Degrassi

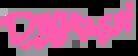
The Degrassi logo used between 1989 and 1992.

Principal photography began on "School's Out", the television movie, on July 21, 1991, and it premiered on CBC on January 5, 1992. The movie, which mostly focused on a love triangle between Joey, Caitlin (Mistysyn), and Tessa Campanelli (Kirsten Bourne), garnered a positive, yet mixed reception. It garnered controversy for its unusual characterization of certain popular characters as well as the catastrophic events experienced by other characters. It was also notable for its use of the word "fuck", first said by Stefan Brogren and then Stacie Mistysyn, that are claimed to be the first uses of the word in Canadian television history. Despite the mixed reception, the film drew an estimated 2.3 million viewers: double that of the average audience that "Degrassi High" received. The movie did not air in the United States until over two years later, when it premiered on PBS on June 20, 1994.